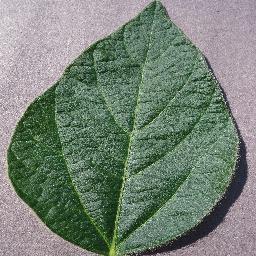
Label: Soybean___healthy